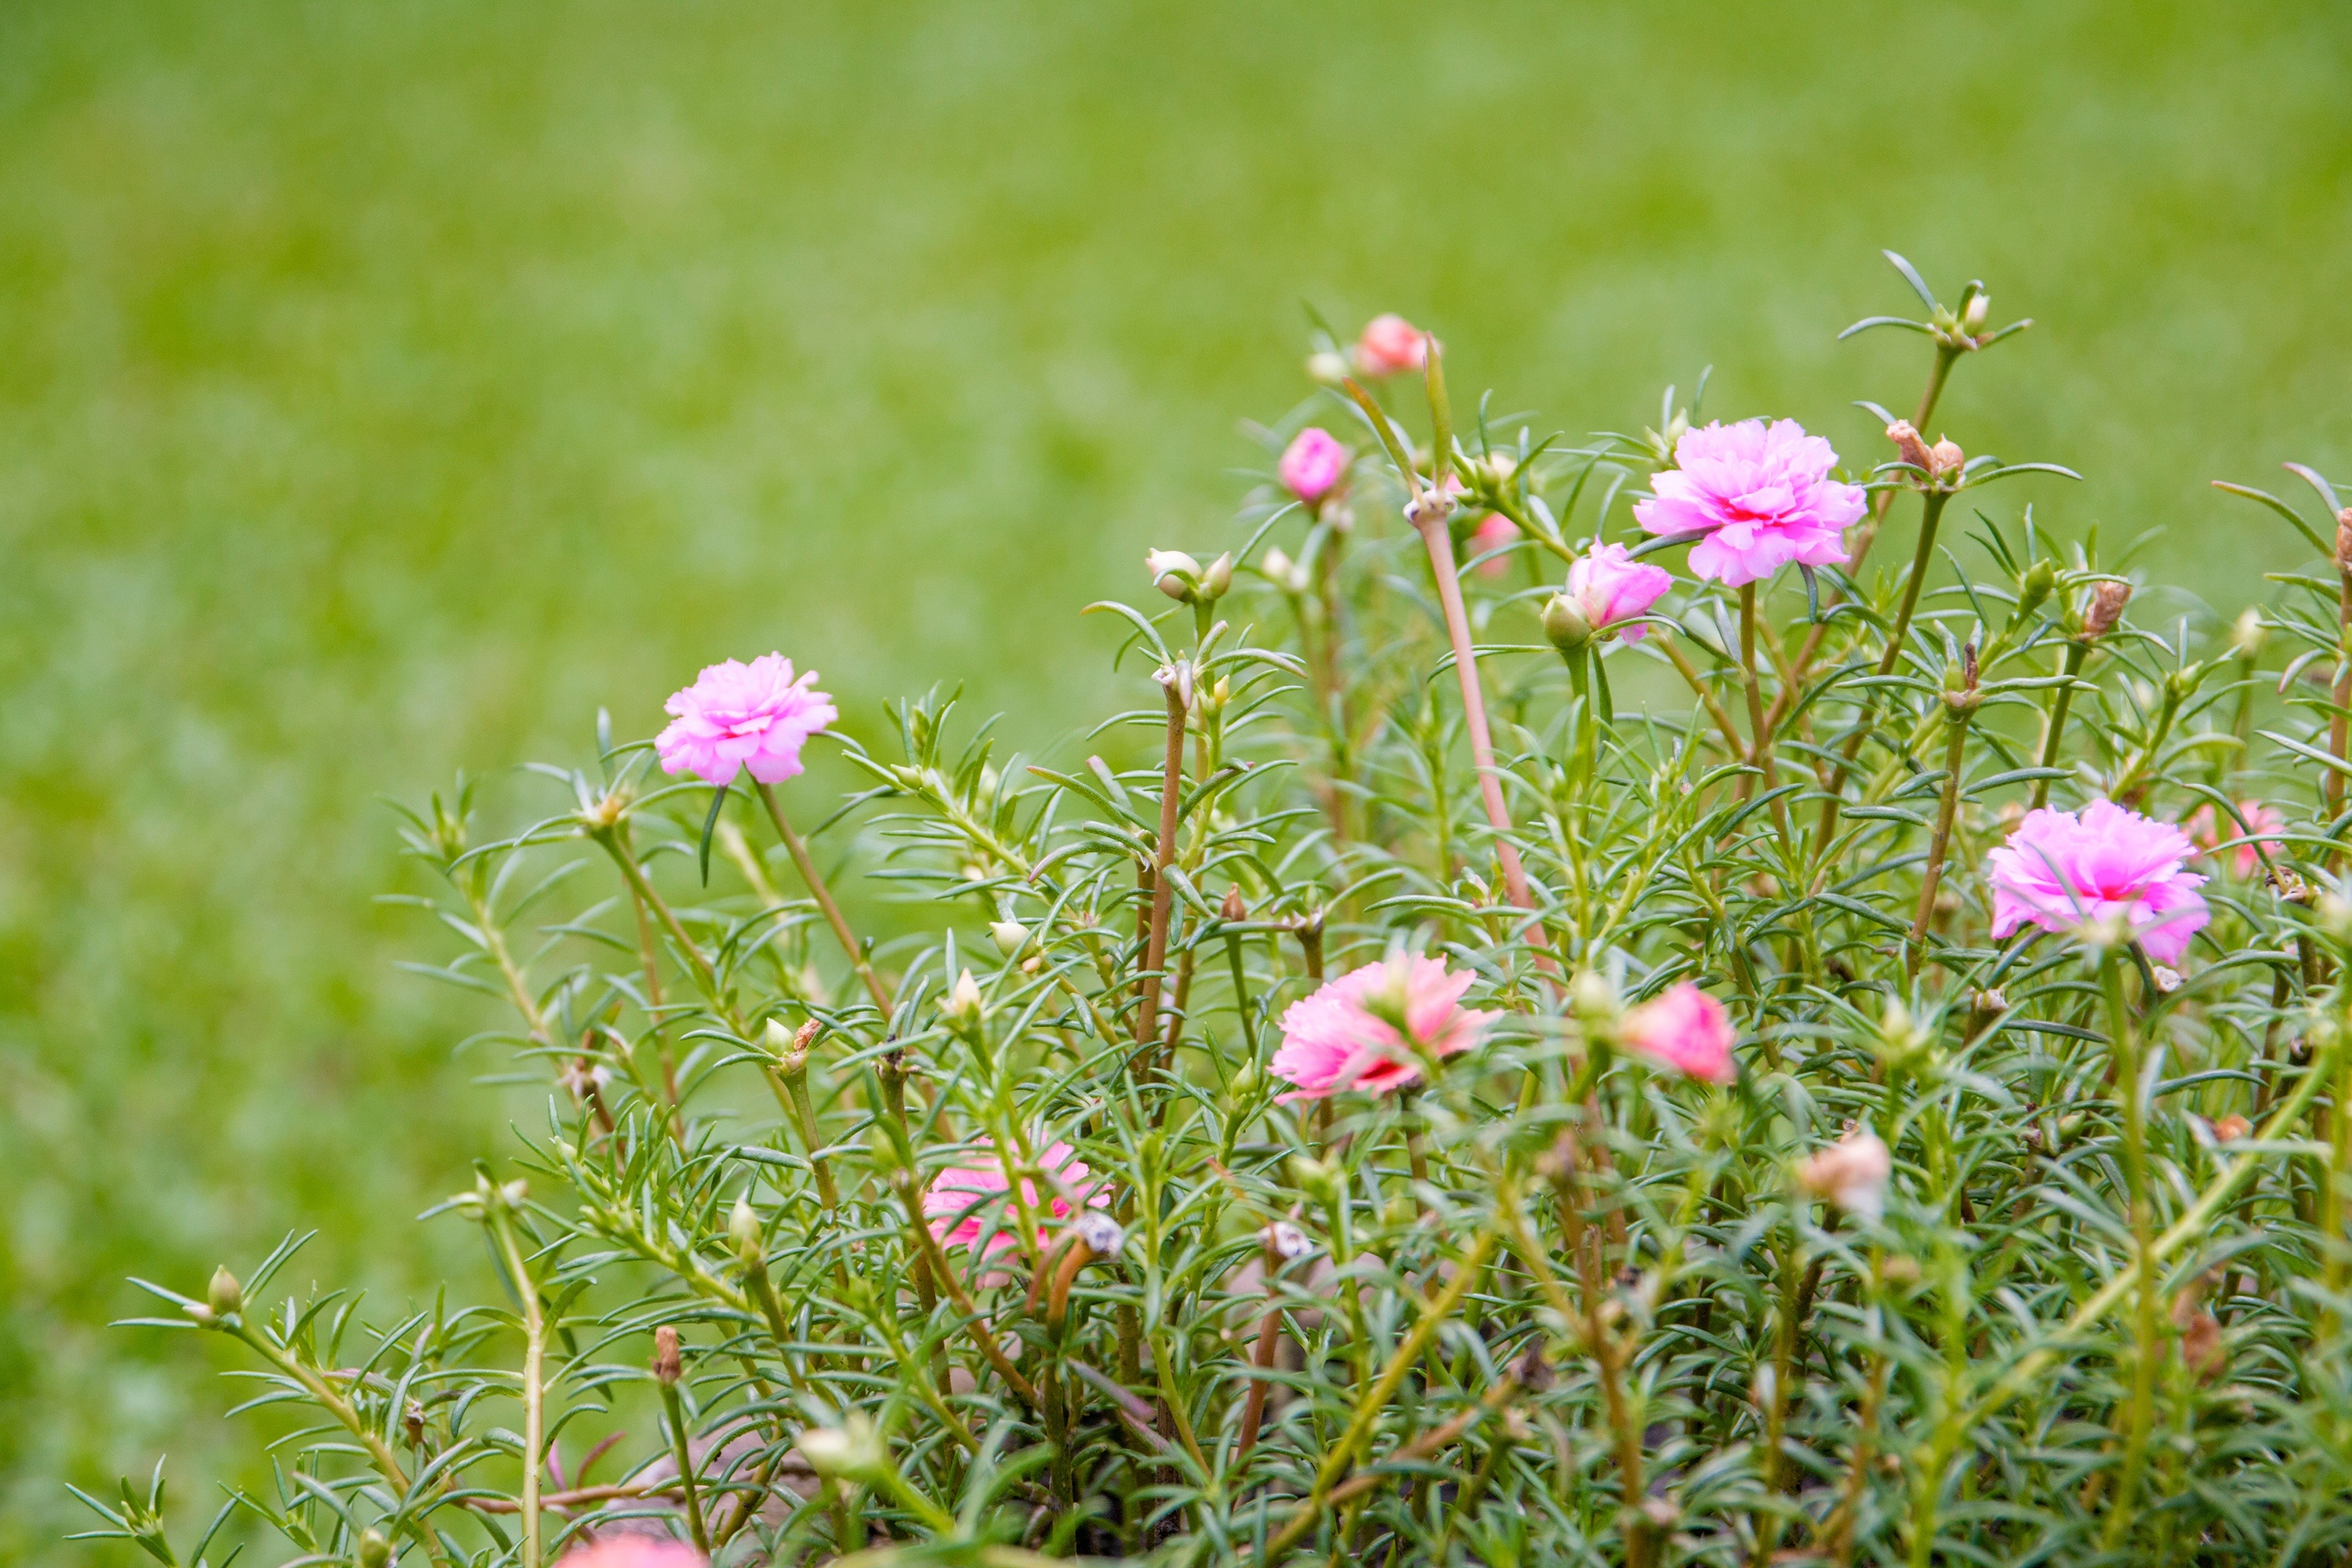
grass, blossom, plant, field, lawn, meadow, prairie, flower, petal, rose, botany, flora, wildflower, flowers, grassland, flowering plant, daisy family, the stone roses, land plant, garden cosmos, crazy sunshine, crazy sunny flower